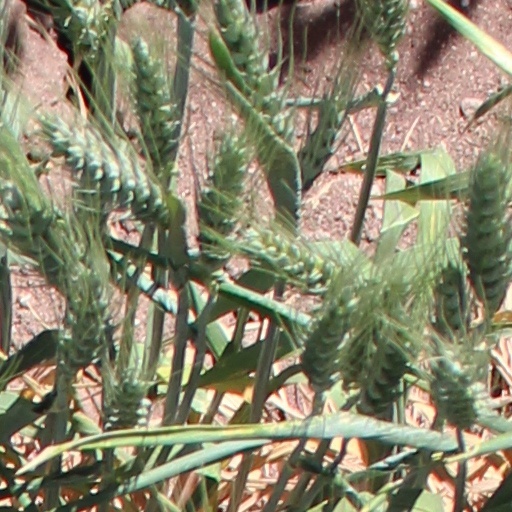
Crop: wheat